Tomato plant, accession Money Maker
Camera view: bottom (45 deg); turntable rotation: 90 degrees
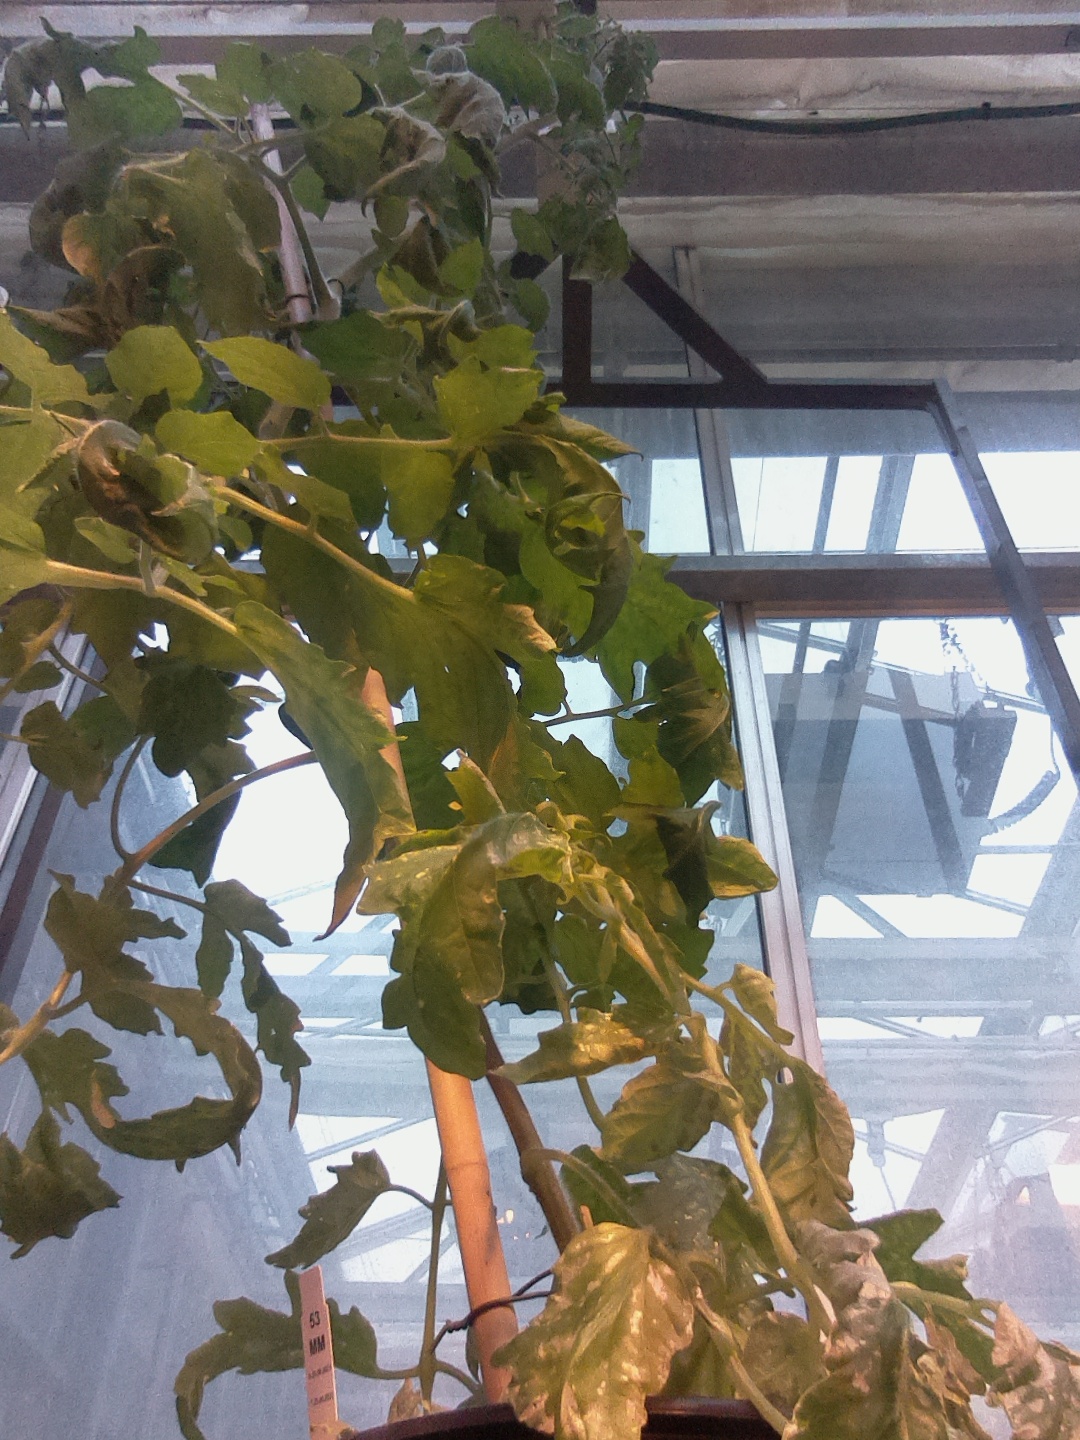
BBCH growth stage 70: Fruits at the main stem or branches visibles